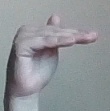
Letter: khaa